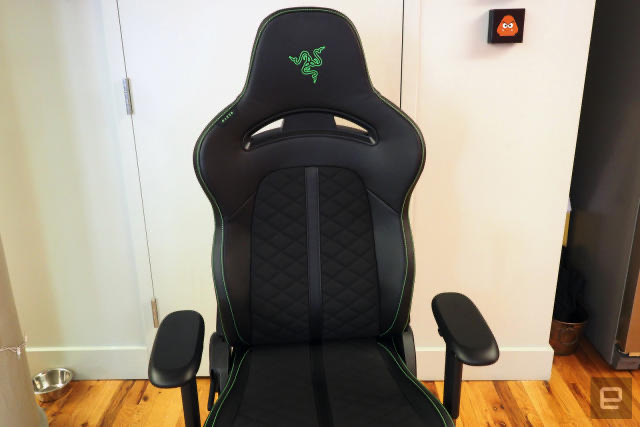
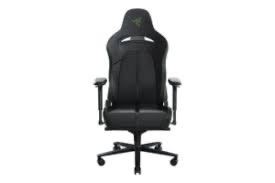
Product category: items_chair
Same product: yes